Flare star

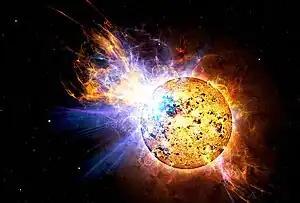
Artist's conception of a flare explosion on EV Lacertae

EV Lacertae is located 16.5 light-years away, and is the nearest star in its constellation. It is a young star, about 300 million years old, and has a strong magnetic field. In 2008, it produced a record-setting flare that was thousands of times more powerful than the largest observed solar flare.